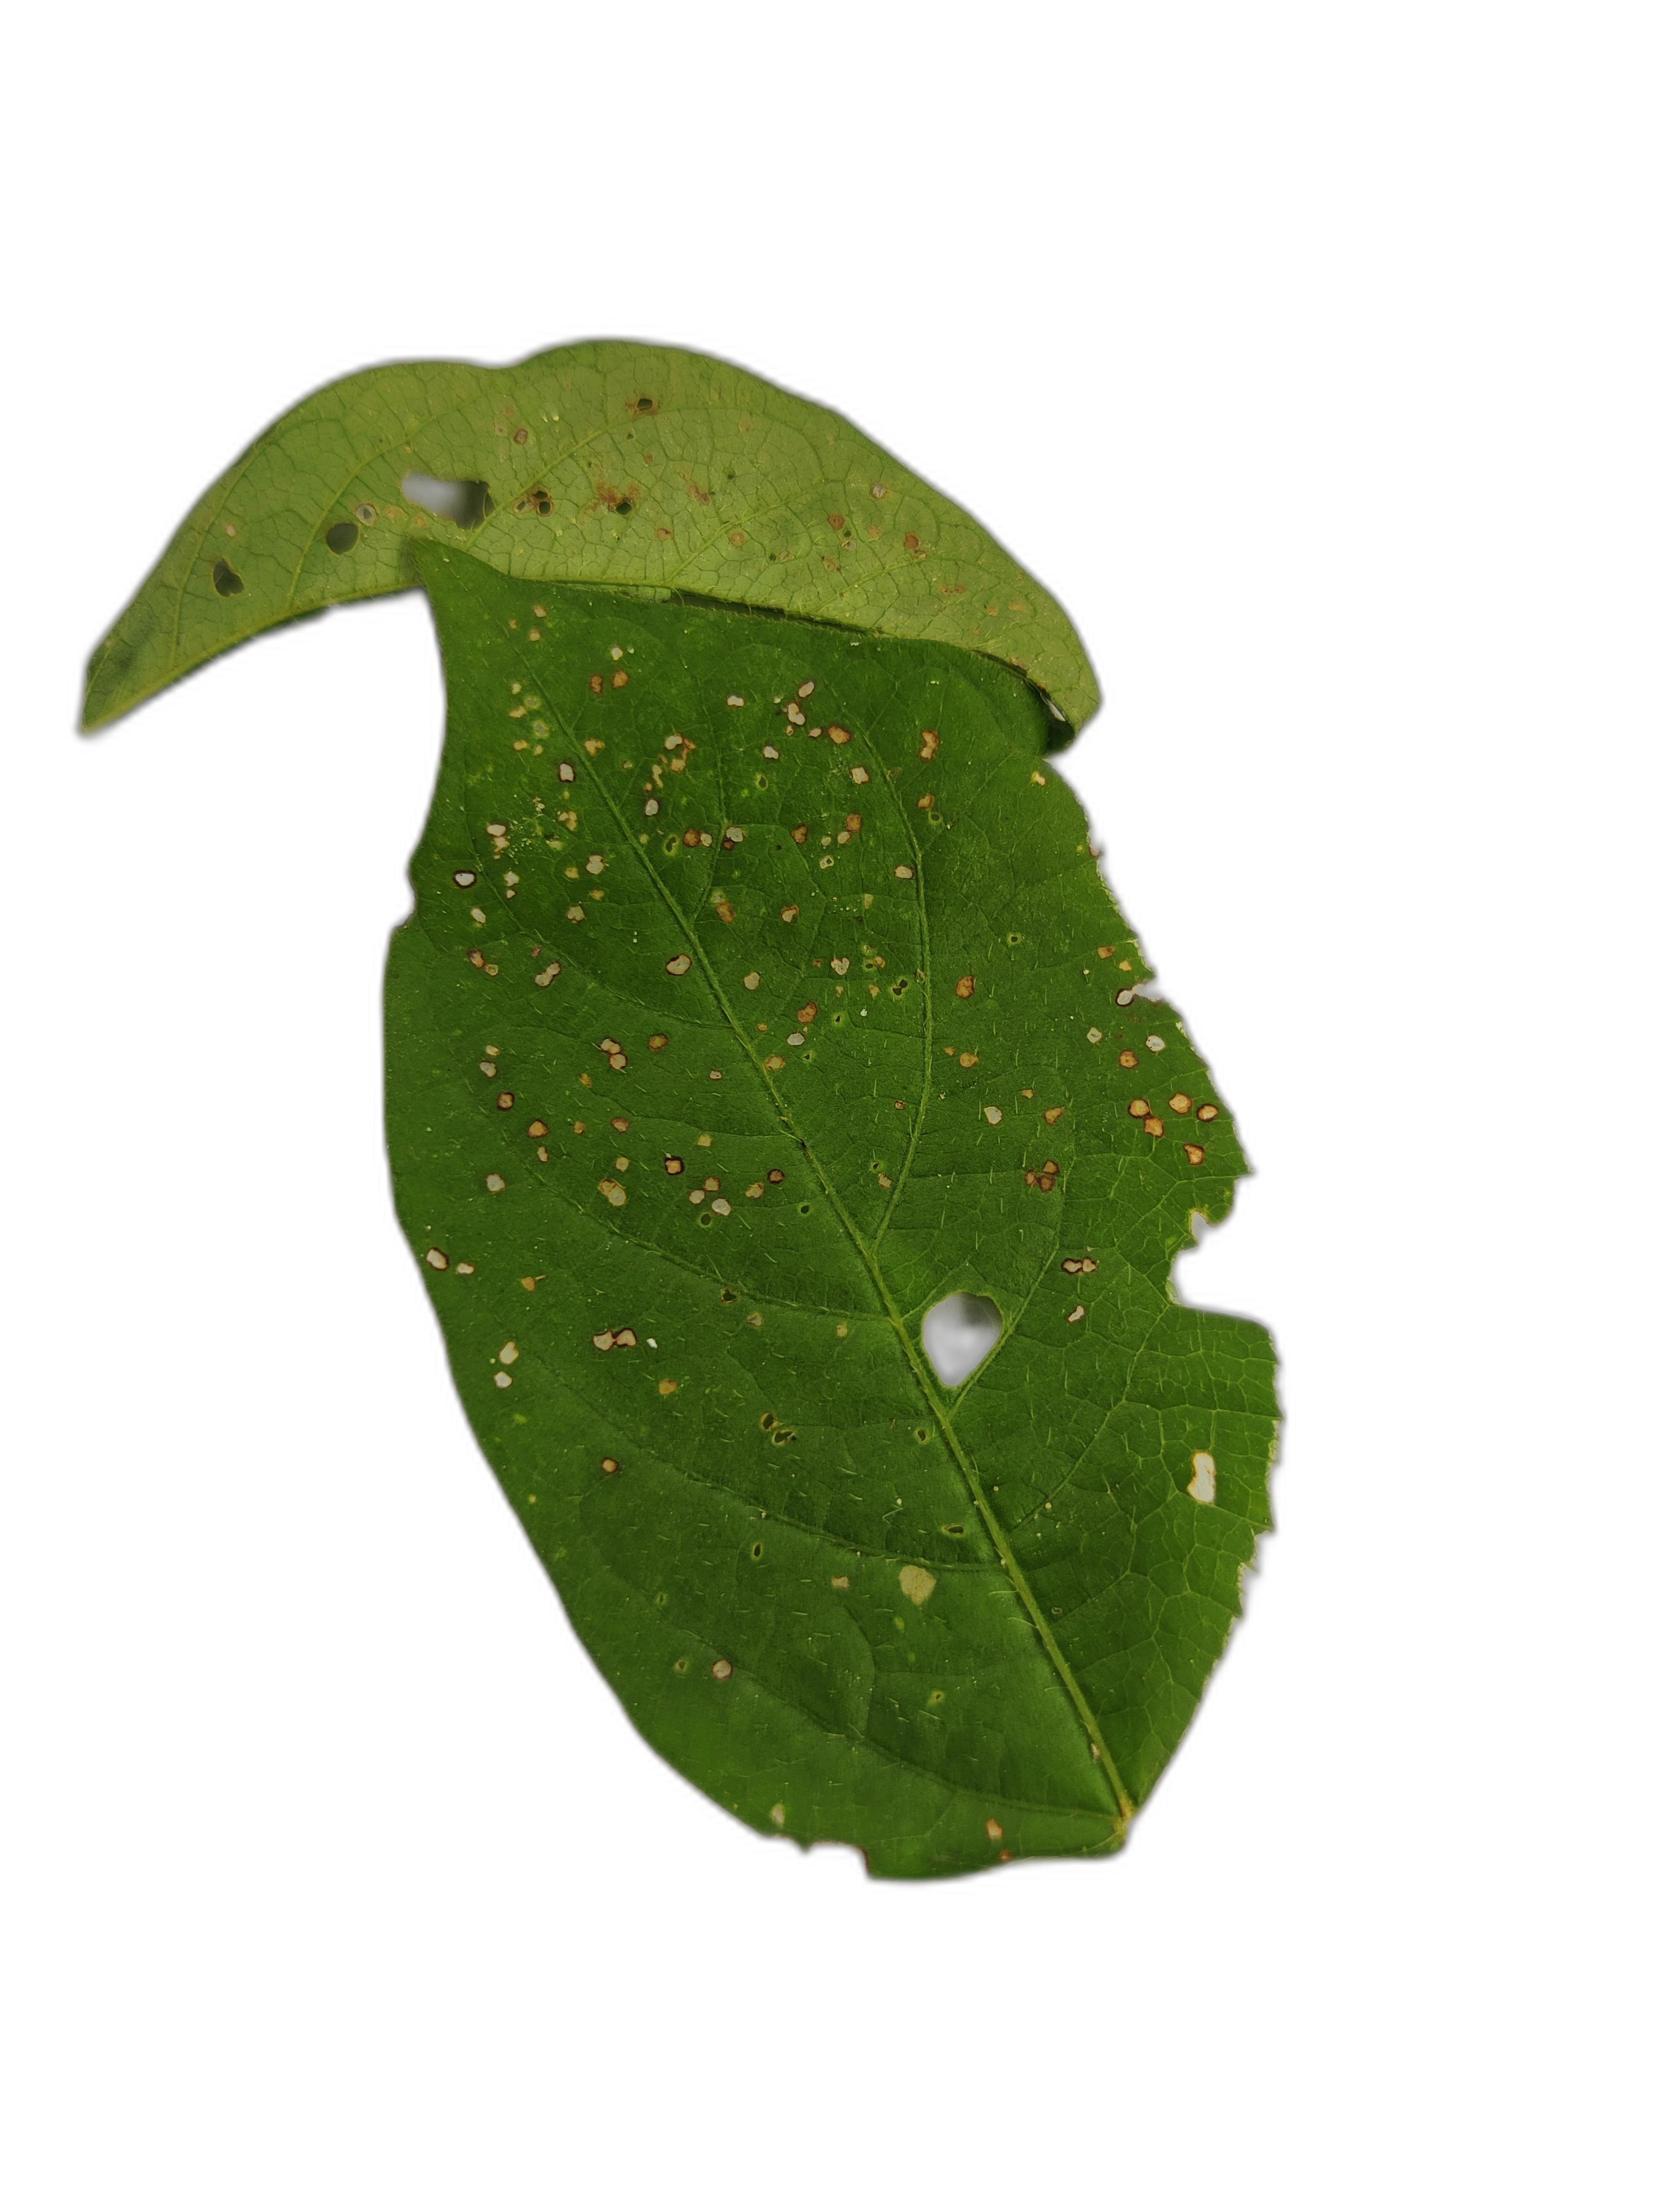
Label: Cercospora leaf spot